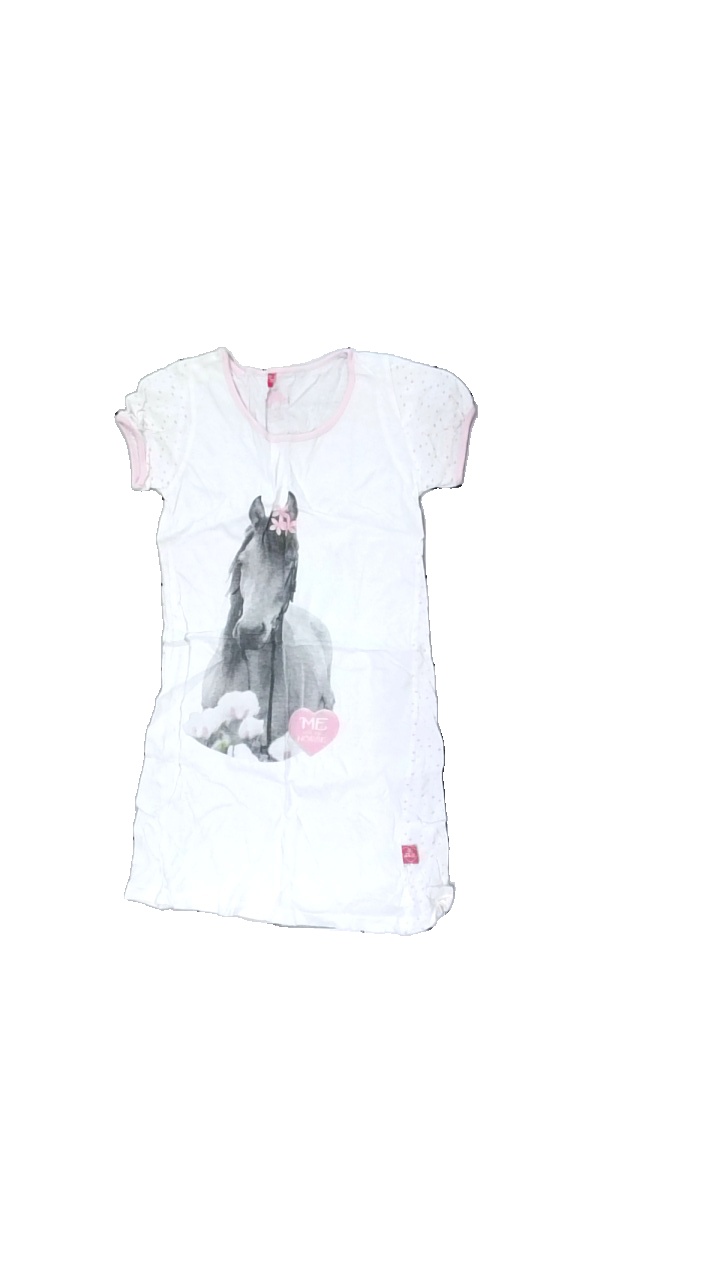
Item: Pajamas (Children)
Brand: Me And My Horse
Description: vitt nattlinne med häst fram och hjärtan bak, sned i söm
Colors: White, Grey, Pink
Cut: Regular
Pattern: Animal print
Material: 100% cotton
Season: All
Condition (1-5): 3
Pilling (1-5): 4
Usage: Export
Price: <50